Beijing U7

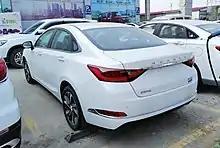
Senova D70 II (Zhidao) rear

The second generation Senova D70 was unveiled in October 2018 with the Chinese name "Zhidao" (智道), and featuring the new "Offspace" design language.